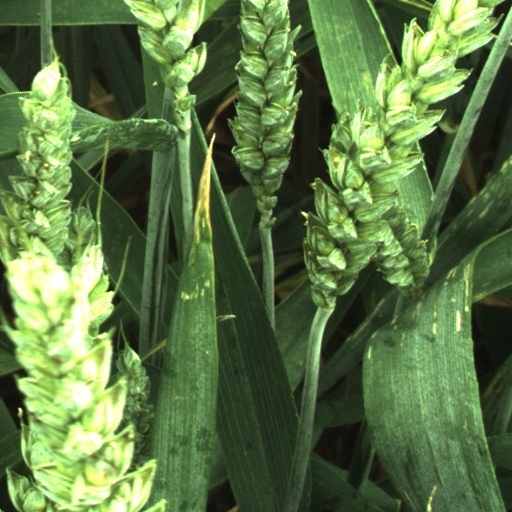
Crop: wheat